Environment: real
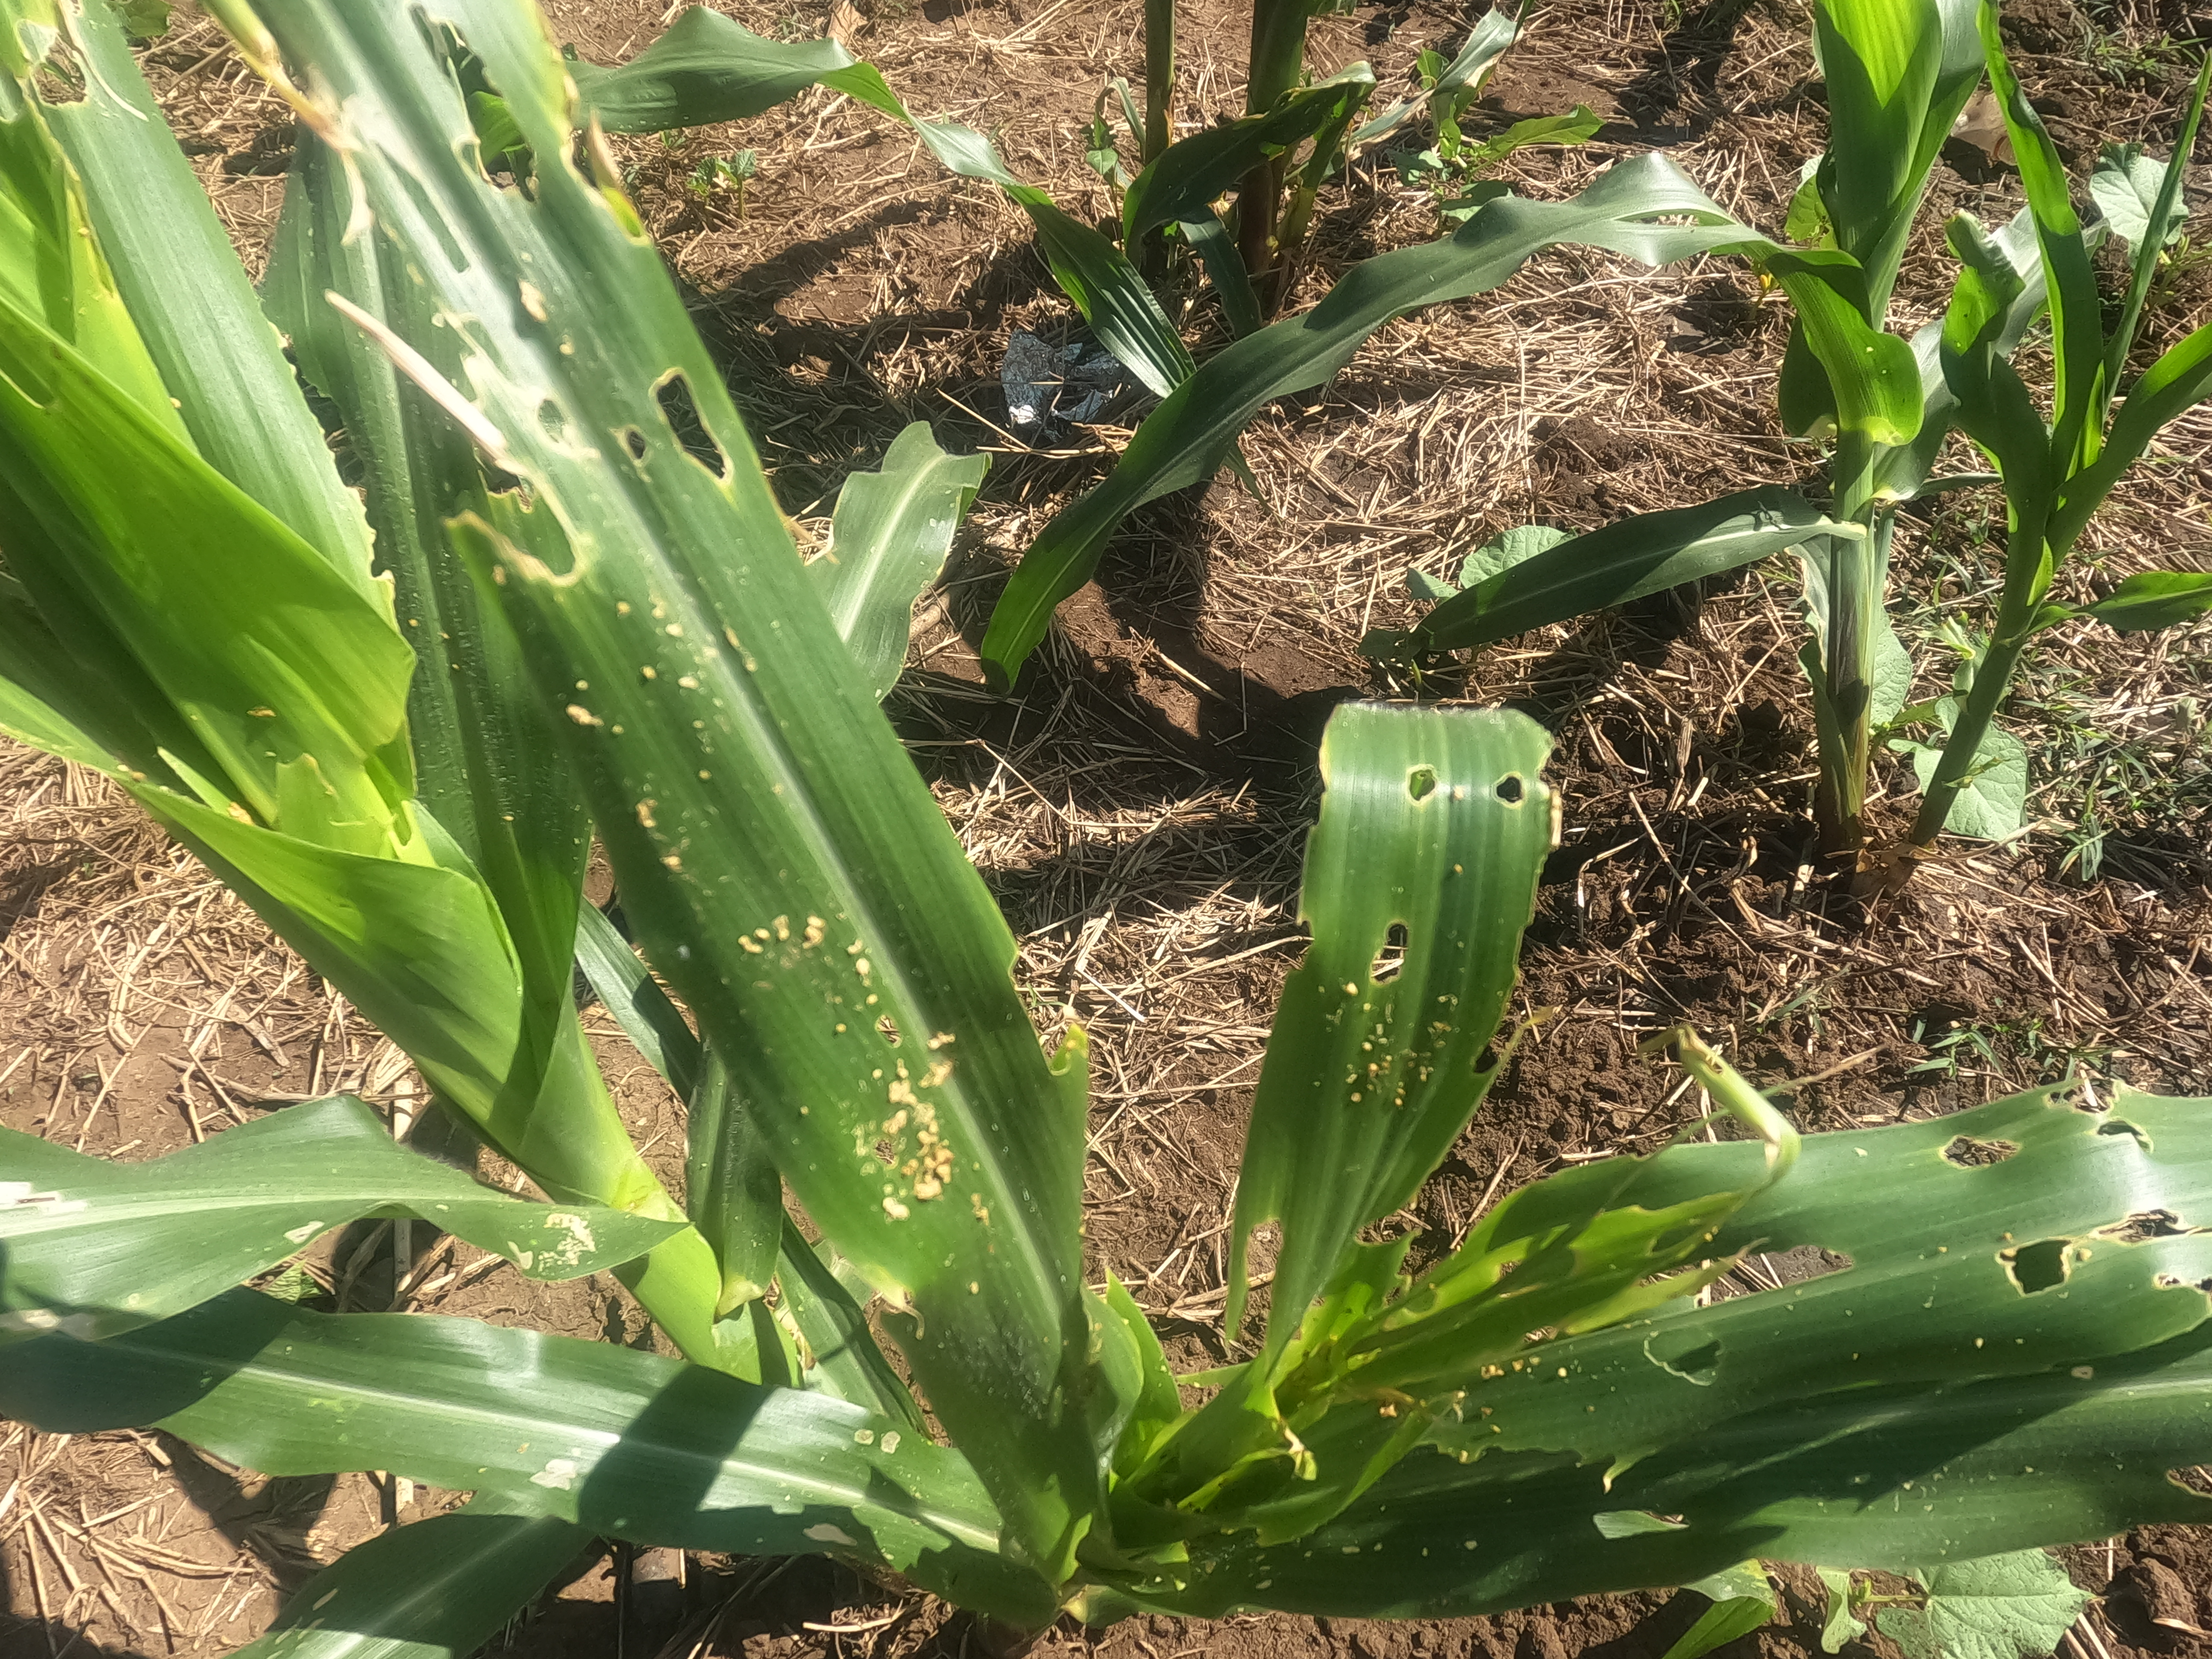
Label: fall_armyworm